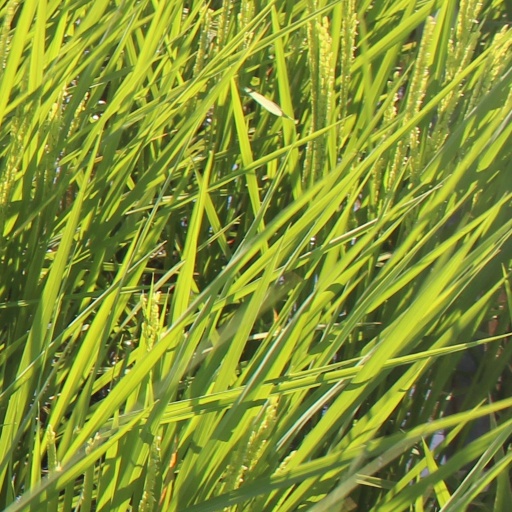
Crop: rice